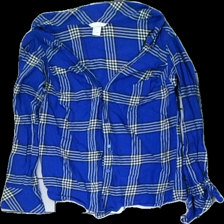
View: front
Type: Shirt
Category: Ladies
Brand: H&M
Colors: Blue, White
Material: 100% cott
Pattern: Checkered print
Cut: Regular
Size: 36
Season: All
Price range: <50
Recommended usage: Repair